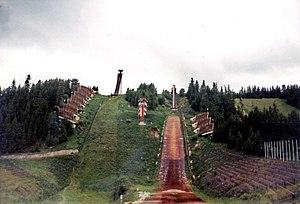
Štrbské Pleso est une station de ski située dans les Hautes Tatras, dans la région de Prešov, dans le nord de la Slovaquie.